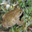
Label: frog